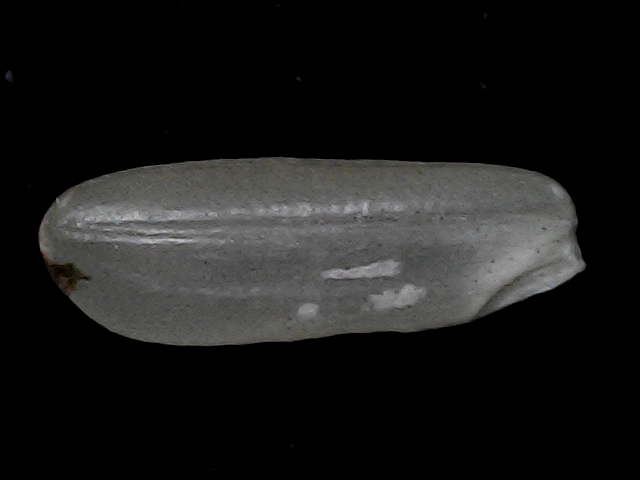
Rice variety: BD56